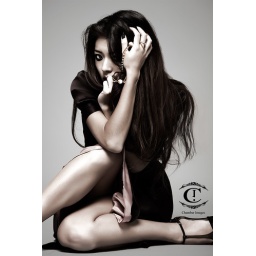
Maika poses in a Maven brown dress with pink lining.